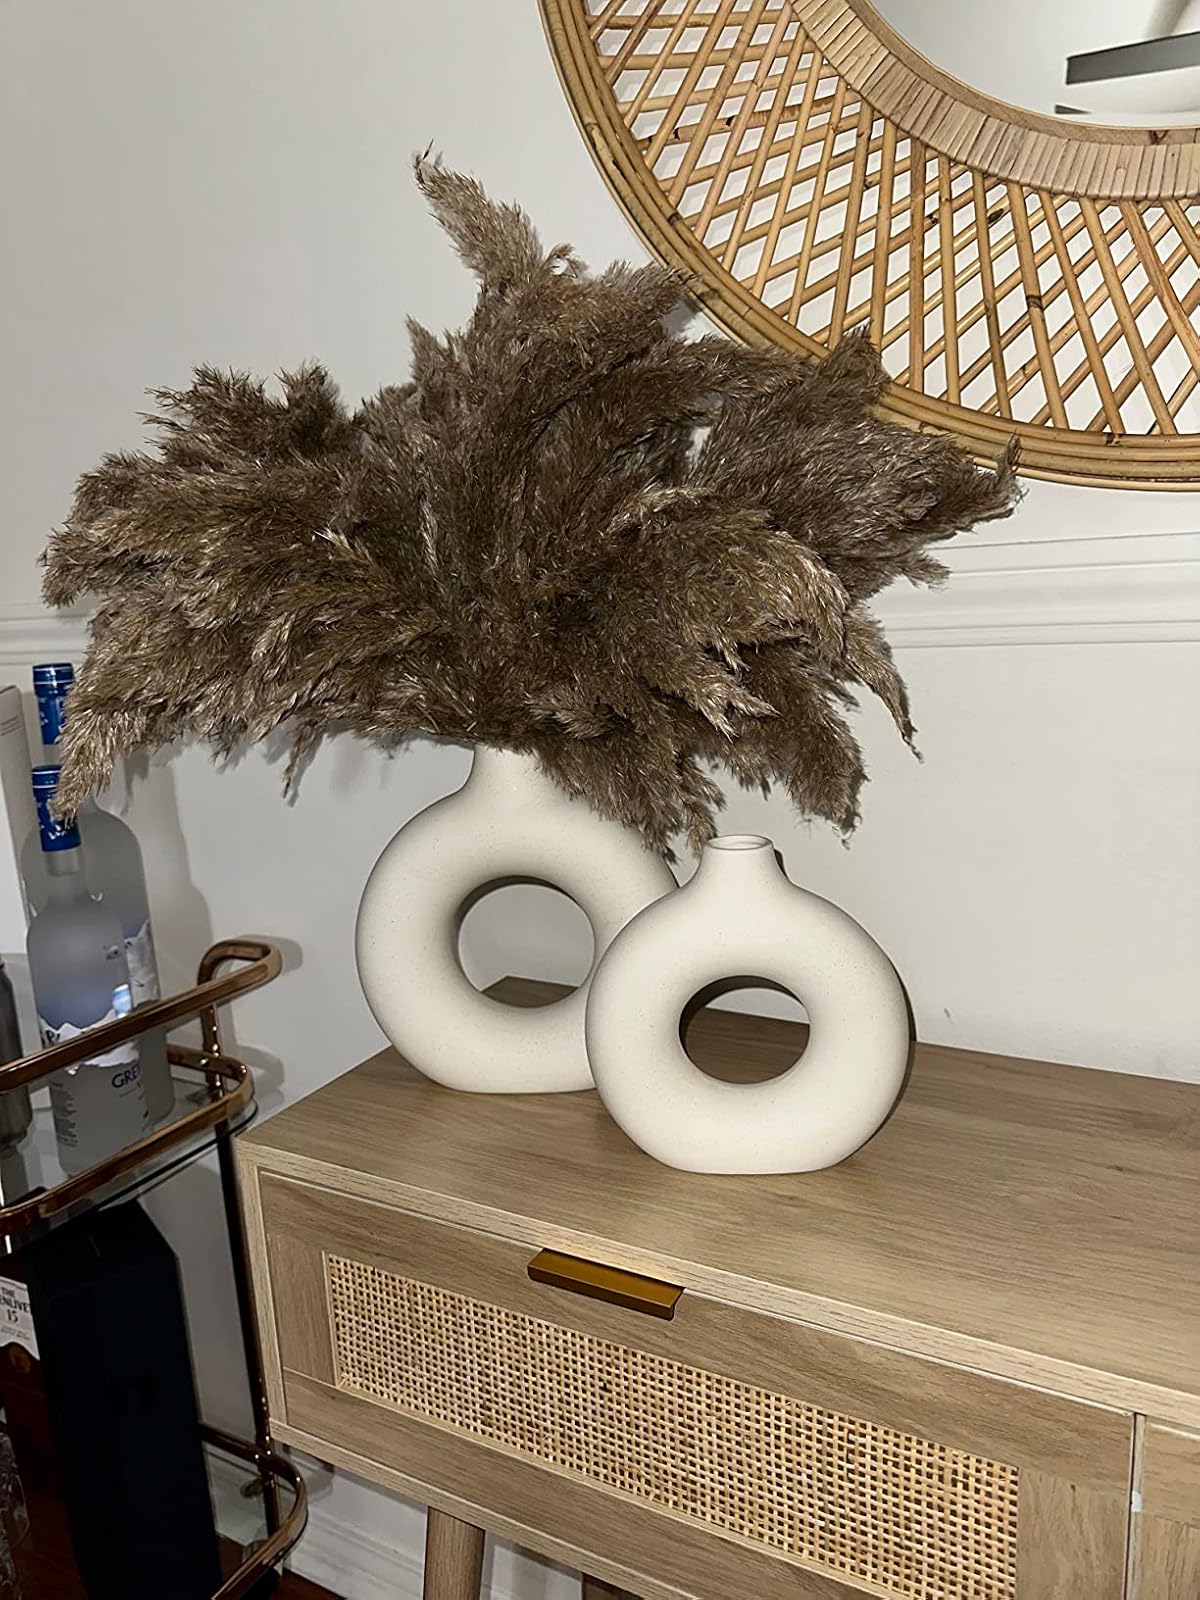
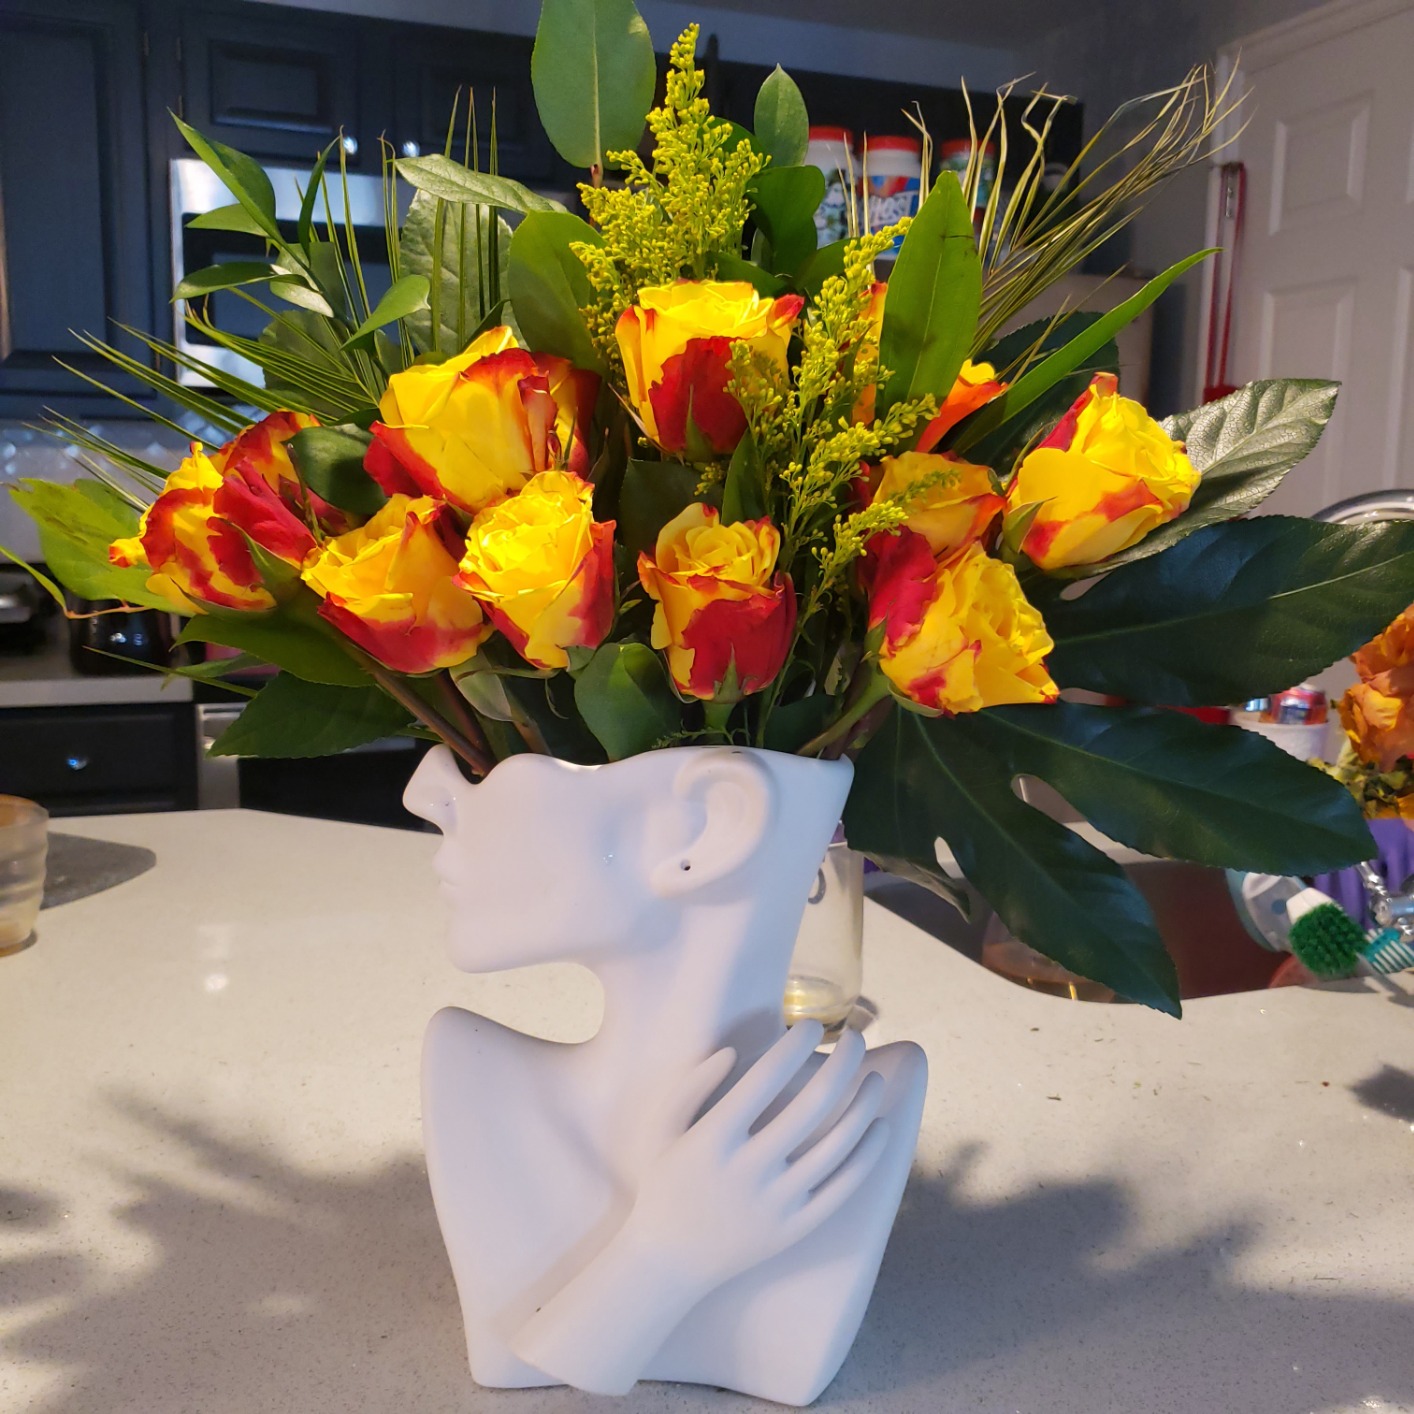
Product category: vase
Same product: no